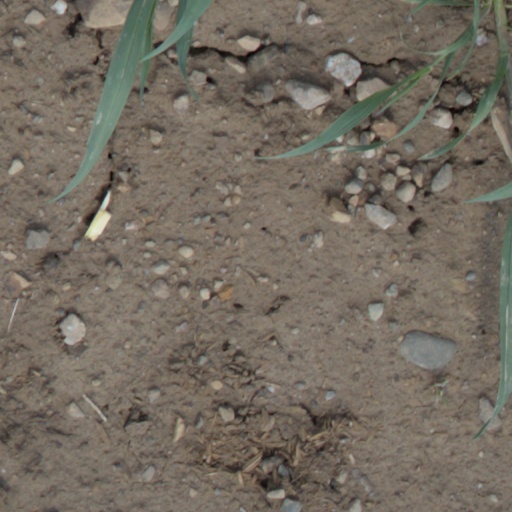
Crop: wheat